Denny Abbey

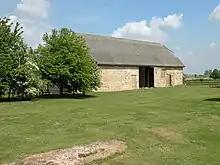
17th-century barn built of stone salvaged from Denny Abbey. The roof is modern.

In 1663 the Abbey estate was modestly valued at £58.4s.4d, as listed in the will of a Richard Kettle. By 1686, Joseph Kettle of Denny Abbey, whose connection to Richard Kettle is unclear, had grown the value over twenty-fold, to £1,223.15s.0d. So it was perhaps Joseph who was responsible for the substantial late 17th-century changes to the farm buildings.